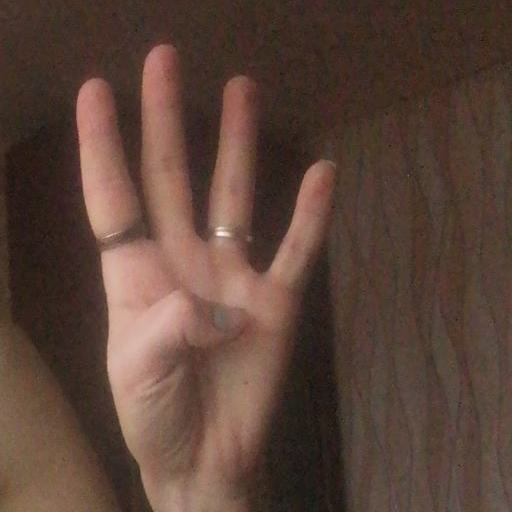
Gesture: four